Andrés Torres Queiruga

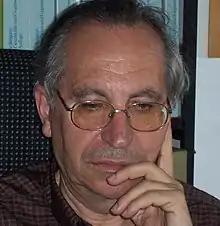
Andrés Torres Queiruga

Andrés Torres Queiruga (born 1940 in Aguiño, Ribeira, Galicia) is a Galician theologian, writer and translator. He is known for some of heterodox beliefs, including the denial in the physical resurrection of Jesus.